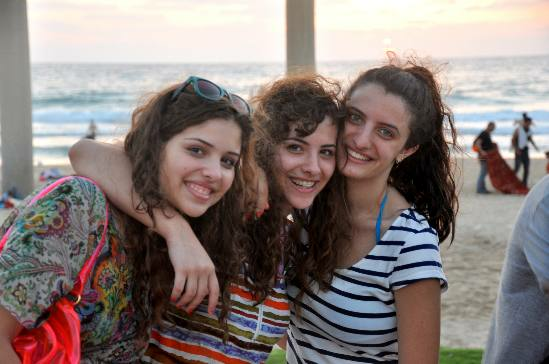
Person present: Yes